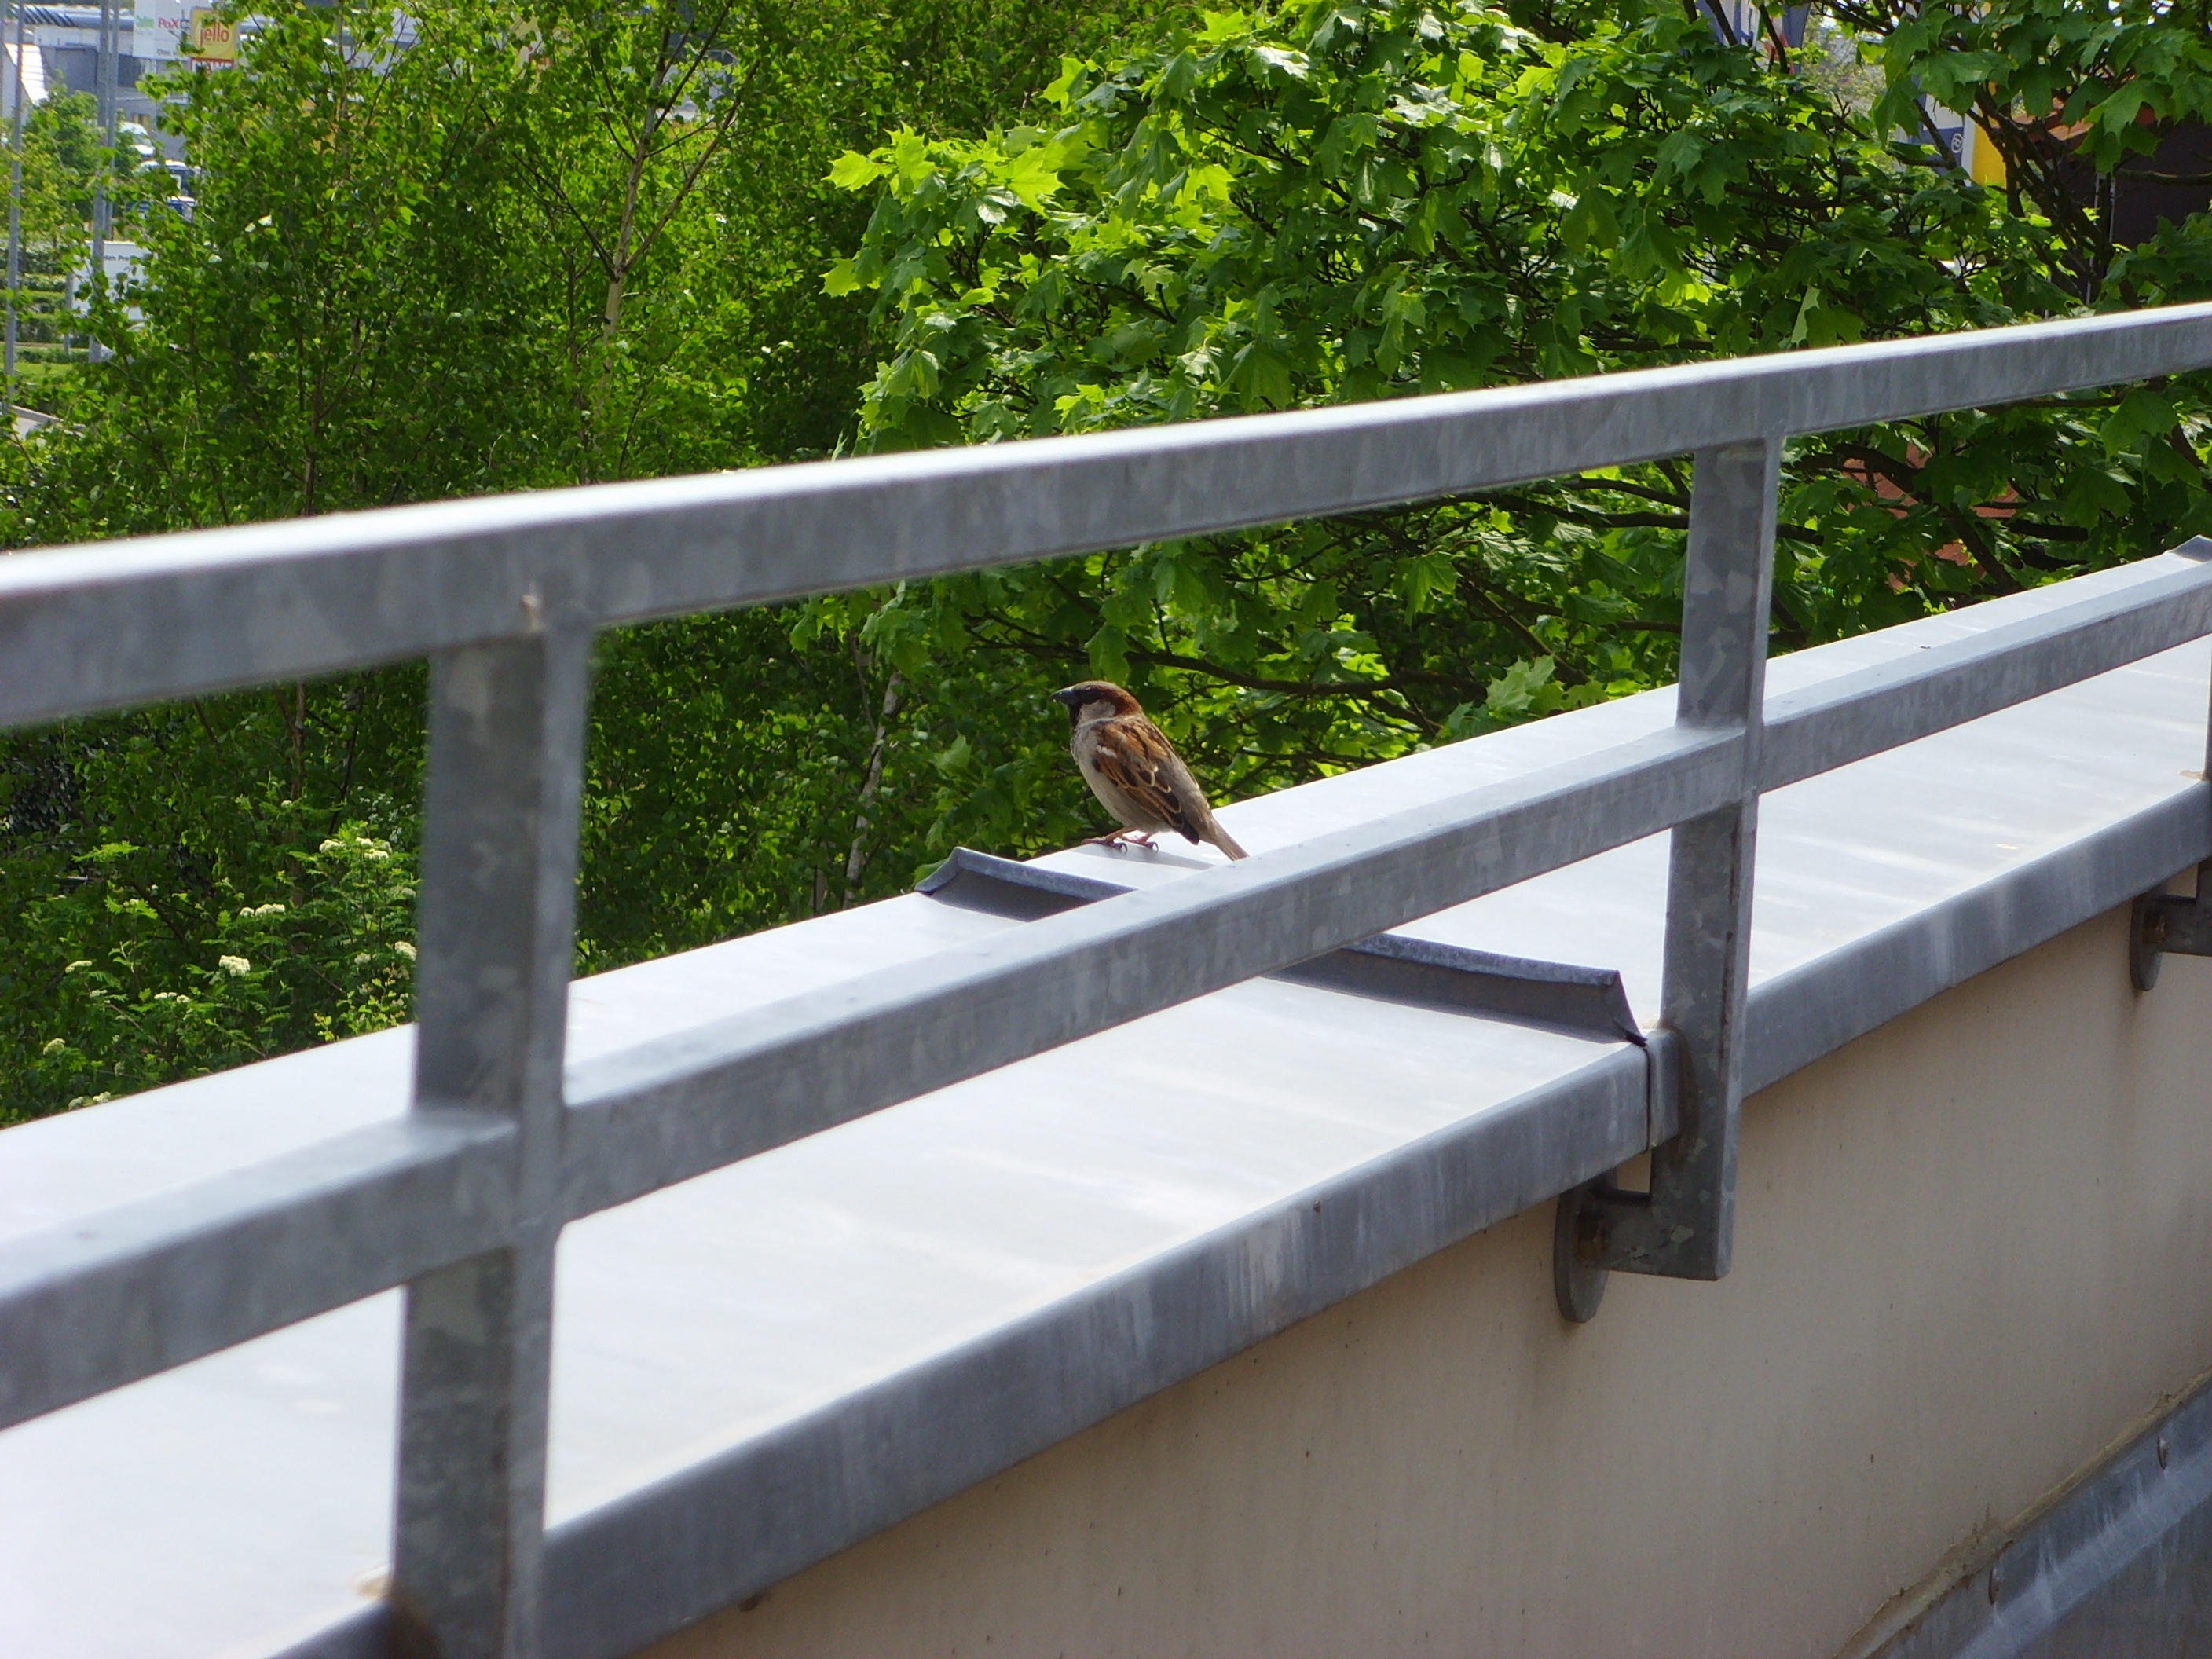
fence, roof, wall, walkway, handrail, guard rail, baluster, outdoor structure